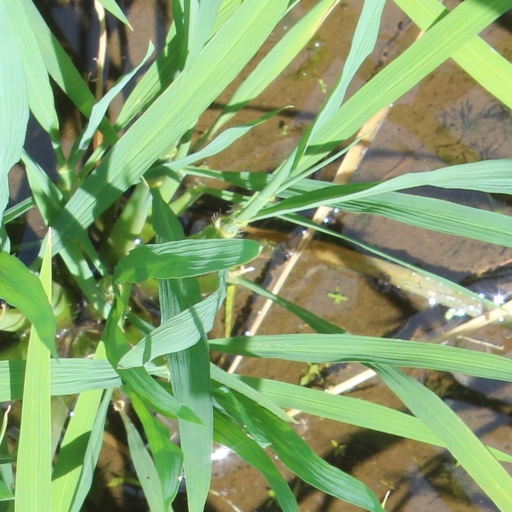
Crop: rice